Buchanan County Courthouse (Virginia)

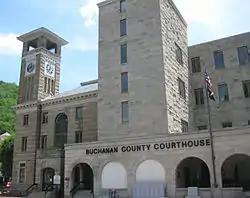
Buchanan County Courthouse, May 2009

The Buchanan County Courthouse is a historic courthouse building located at Grundy, Buchanan County, Virginia. It was built in 1905–06. The Renaissance Revival style building is the only building in the downtown with pretensions to architectural sophistication. Designed by architect Frank Pierce Milburn, the design employs local stone, emphasized with a corner clock tower topped with a belvedere. A 1915 fire gutted most of the downtown, including the courthouse, which was rebuilt and expanded by 1917.